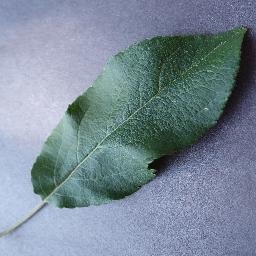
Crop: apple
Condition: healthy